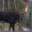
Label: deer